Sheer Qorma (film)

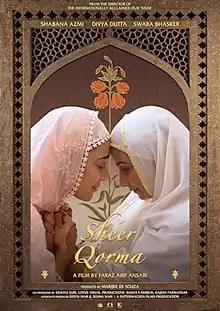
Official poster

Sheer Qorma (Urdu: شير قرمہ‎, "shîr qurmâ" "milk and dates") a 2021 Indian short film Drama LGBT romance written and directed by Faraz Arif Ansari of Sisak fame and produced by Marijke Desouza. It is produced by Futterwacken Films. Starring Shabana Azmi, Divya Dutta and Swara Bhaskar, the film revolves around a woman and a non-binary person (played by Dutta and Swara Bhaskar) in love with each other. The filming began in the first week of August 2019 in Mumbai.